Matthew Everingham

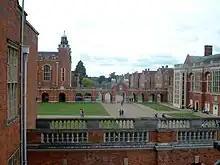
Photo Of Quadrangle and Front Avenue Point West

According to one of his descendants, former federal health minister, Doug Everingham, Matthew is said to have claimed to be a descendant of the Hereditary Keepers of Sherwood Forest including the famous Robin Hood.